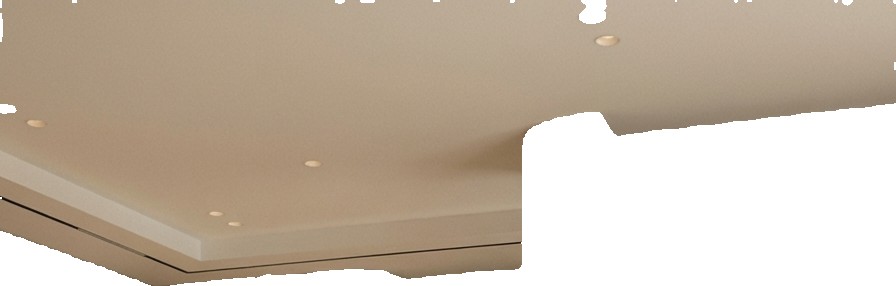
Surface category: ceiling